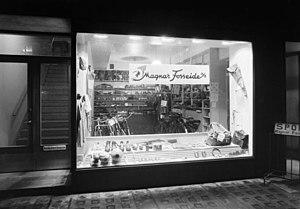
Magnar Fosseide, né le 19 août 1913 et mort le octobre 1983, est un ancien spécialiste norvégien du combiné nordique.